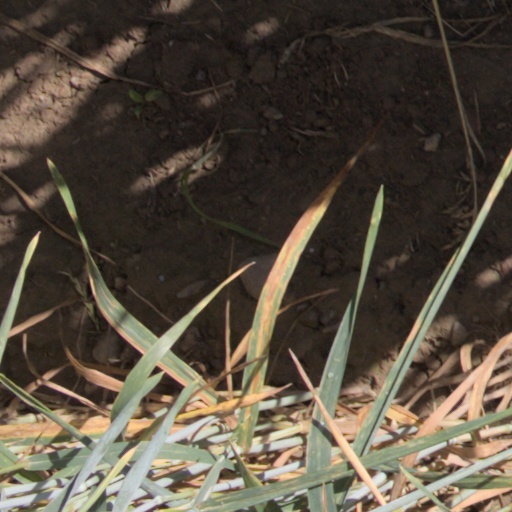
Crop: wheat